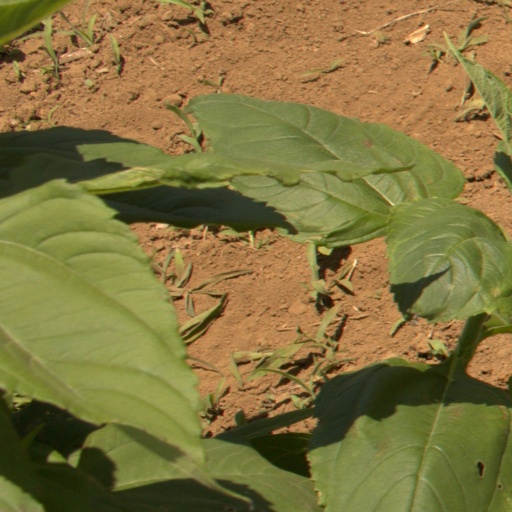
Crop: Jerusalem artichoke